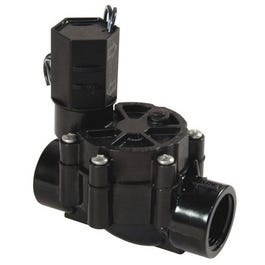
1-In. Automatic In-Line Sprinkler Valve
Use In-Line valves in locations where the use of a pressure vacuum breaker (PVB) or a double-check valve is required by city codes to protect against back flow. Check your local city codes to determine what type of valves are required. In-Line valves are installed below ground in a valve box down stream from the main line from a PVB or double-check valve. In-Line valves will not prevent back flow on their own: they need the help of a back flow prevention device.
Brand: Rain Bird
Category: Home & Garden > Lawn & Garden > Watering & Irrigation > Sprinkler Accessories > Sprinkler Valves